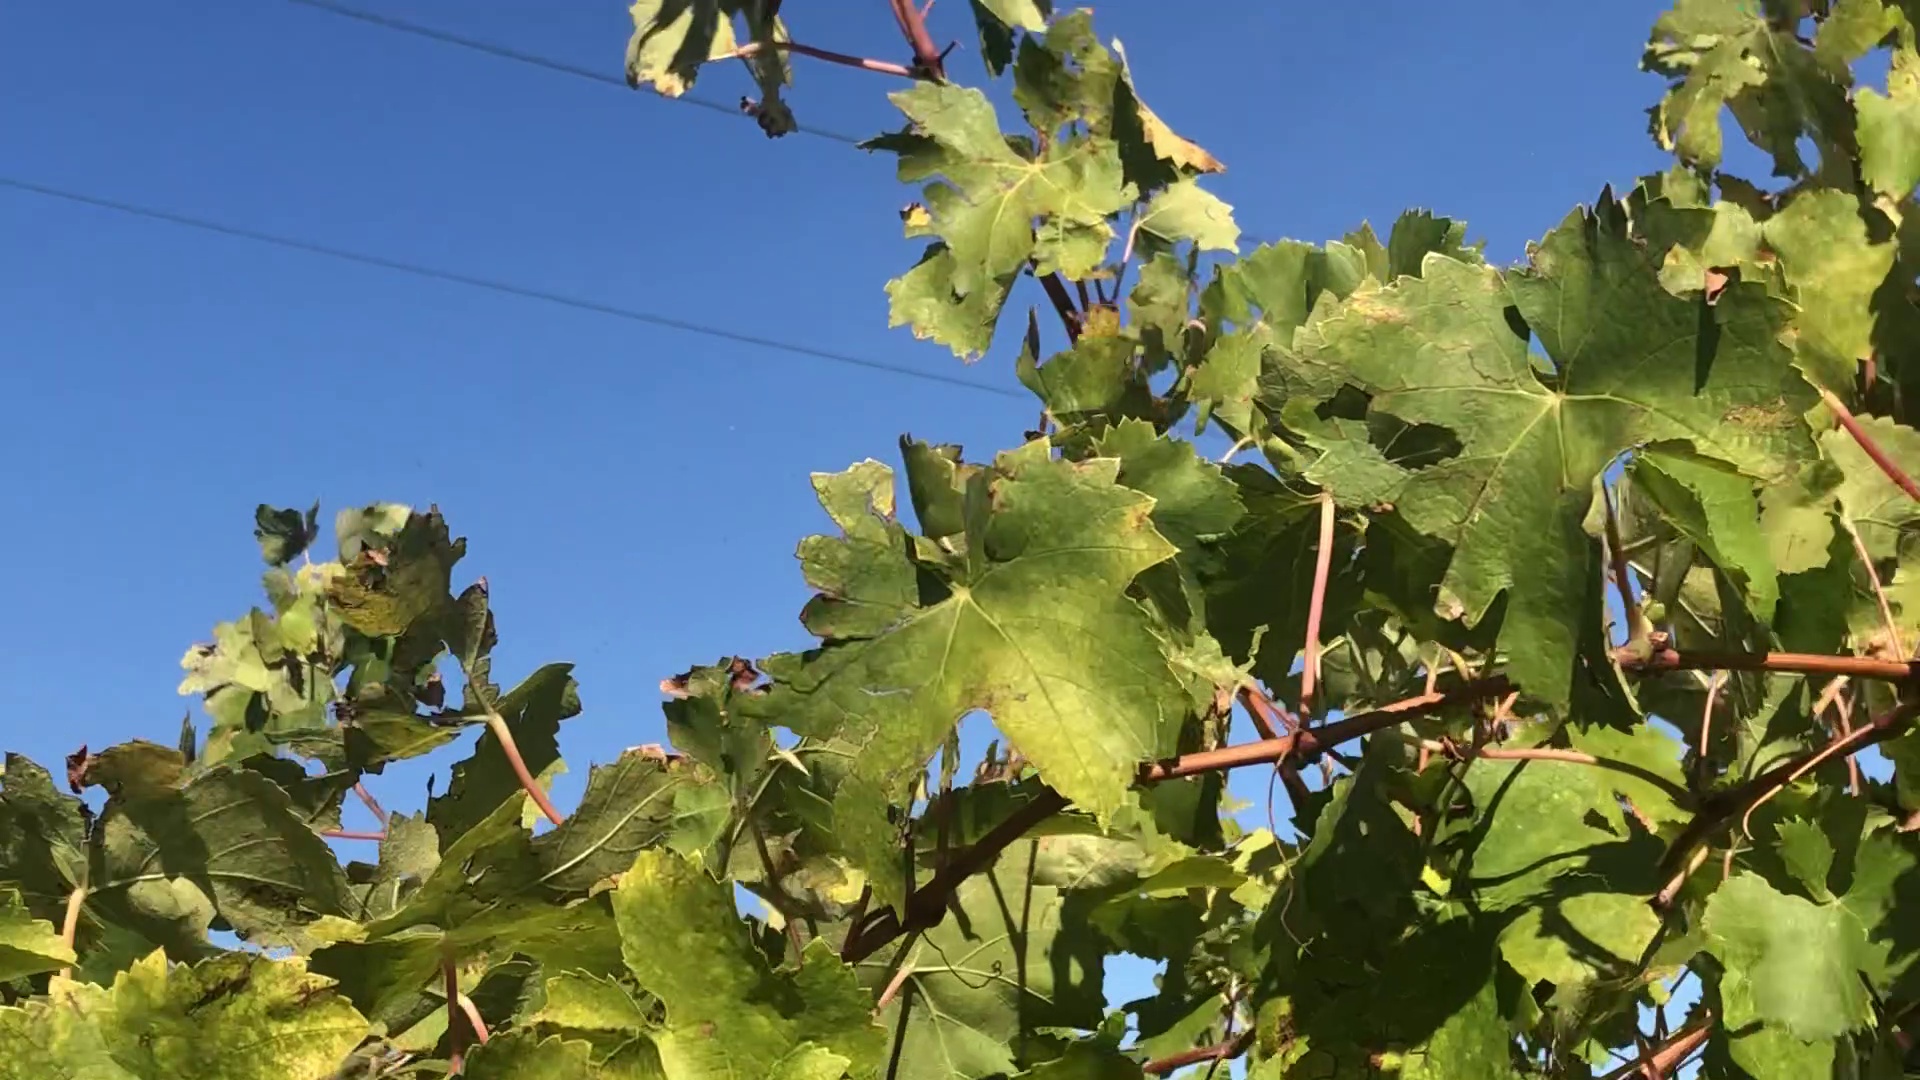
Label: healthy